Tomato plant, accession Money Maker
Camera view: horizontal (90 deg, fisheye); turntable rotation: 210 degrees
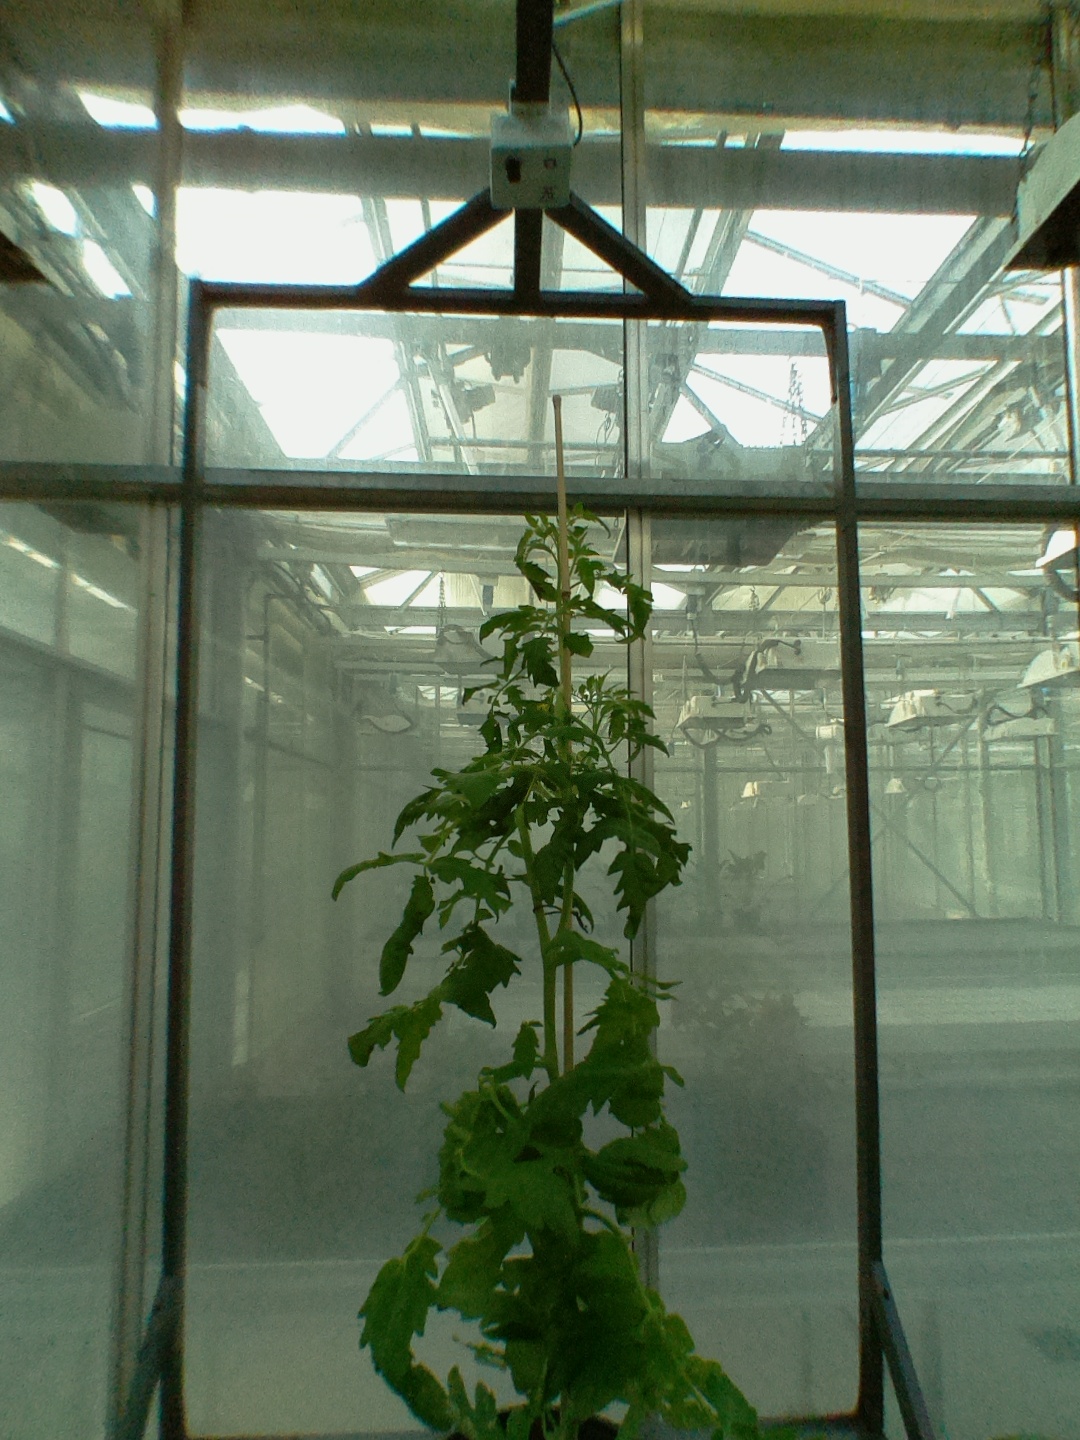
BBCH growth stage 65: Full flowering, 50%-60% of flowers open, first petals falling